Dental abrasion

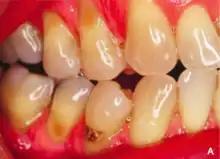
Abrasion occurring on the cervical margins from the effects of friction from toothbrushing and abrasive toothpastes

Cause of abrasion may arise from interaction of teeth with other objects such as toothbrushes, toothpicks, floss, and ill-fitting dental appliance like retainers and dentures. Apart from that, people with habits such as nail biting, chewing tobacco, lip or tongue piercing, and having occupation such as joiner, are subjected to higher risks of abrasion.